Slavery in the United States

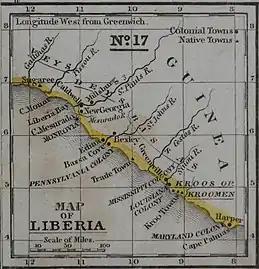
The 1839 Mitchell map of Liberia shows colonial settlements including New Georgia, Pennsylvania Colony, Mississippi Colony, Louisiana Colony, and Maryland Colony

African slaves arrived in the Massachusetts Bay Colony in the 1630s, and slavery was legally sanctioned by the Puritans in 1641. Massachusetts residents participated in the slave trade, and laws were passed regulating the movement and marriage among slaves. In 1700, Samuel Sewall, Puritan abolitionist and associate justice of the Massachusetts Superior Court of Judicature, wrote "The Selling of Joseph", within which he condemned slavery and the slave trade and refuted many of the era's typical justifications for slavery. The Puritan influence on slavery was still strong at the time of the American Revolution and up until the Civil War. Of America's first seven presidents, the two who did not own slaves, John Adams and his son John Quincy Adams, came from Puritan New England. They were wealthy enough to own slaves, but they chose not to because they believed that it was morally wrong to do so. In 1765, colonial leader Samuel Adams and his wife were given a slave girl as a gift. They immediately freed her.